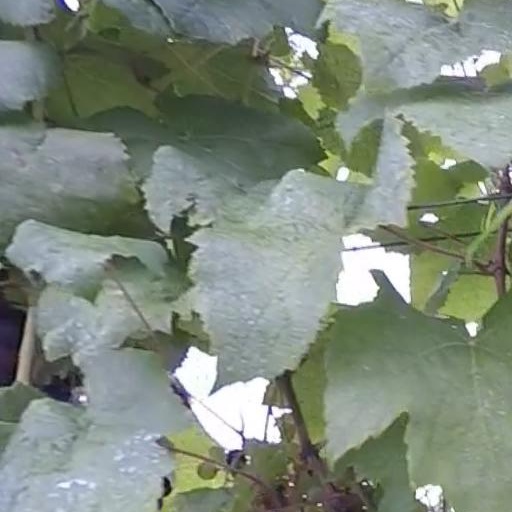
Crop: grape